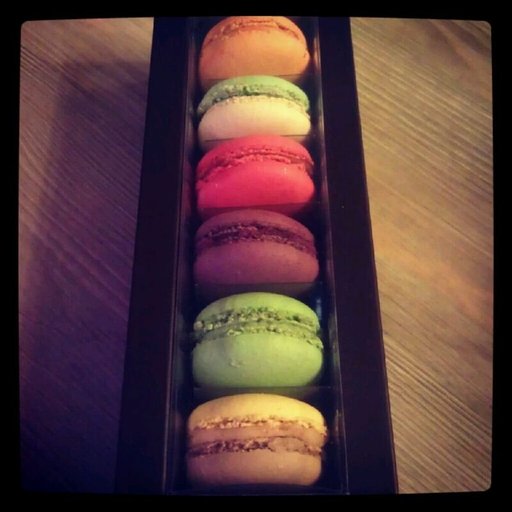
Label: macarons